Volcano

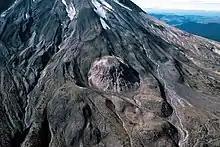
East dome, a lava dome located on the lower east flank of St. Helens, part of the Sugar Bowl Eruptive Period (1800 YA).

Lava domes, also called dome volcanoes, have steep convex sides built by slow eruptions of highly viscous lava, for example, rhyolite. They are sometimes formed within the crater of a previous volcanic eruption, as in the case of Mount St. Helens, but can also form independently, as in the case of Lassen Peak. Like stratovolcanoes, they can produce violent, explosive eruptions, but the lava generally does not flow far from the originating vent.